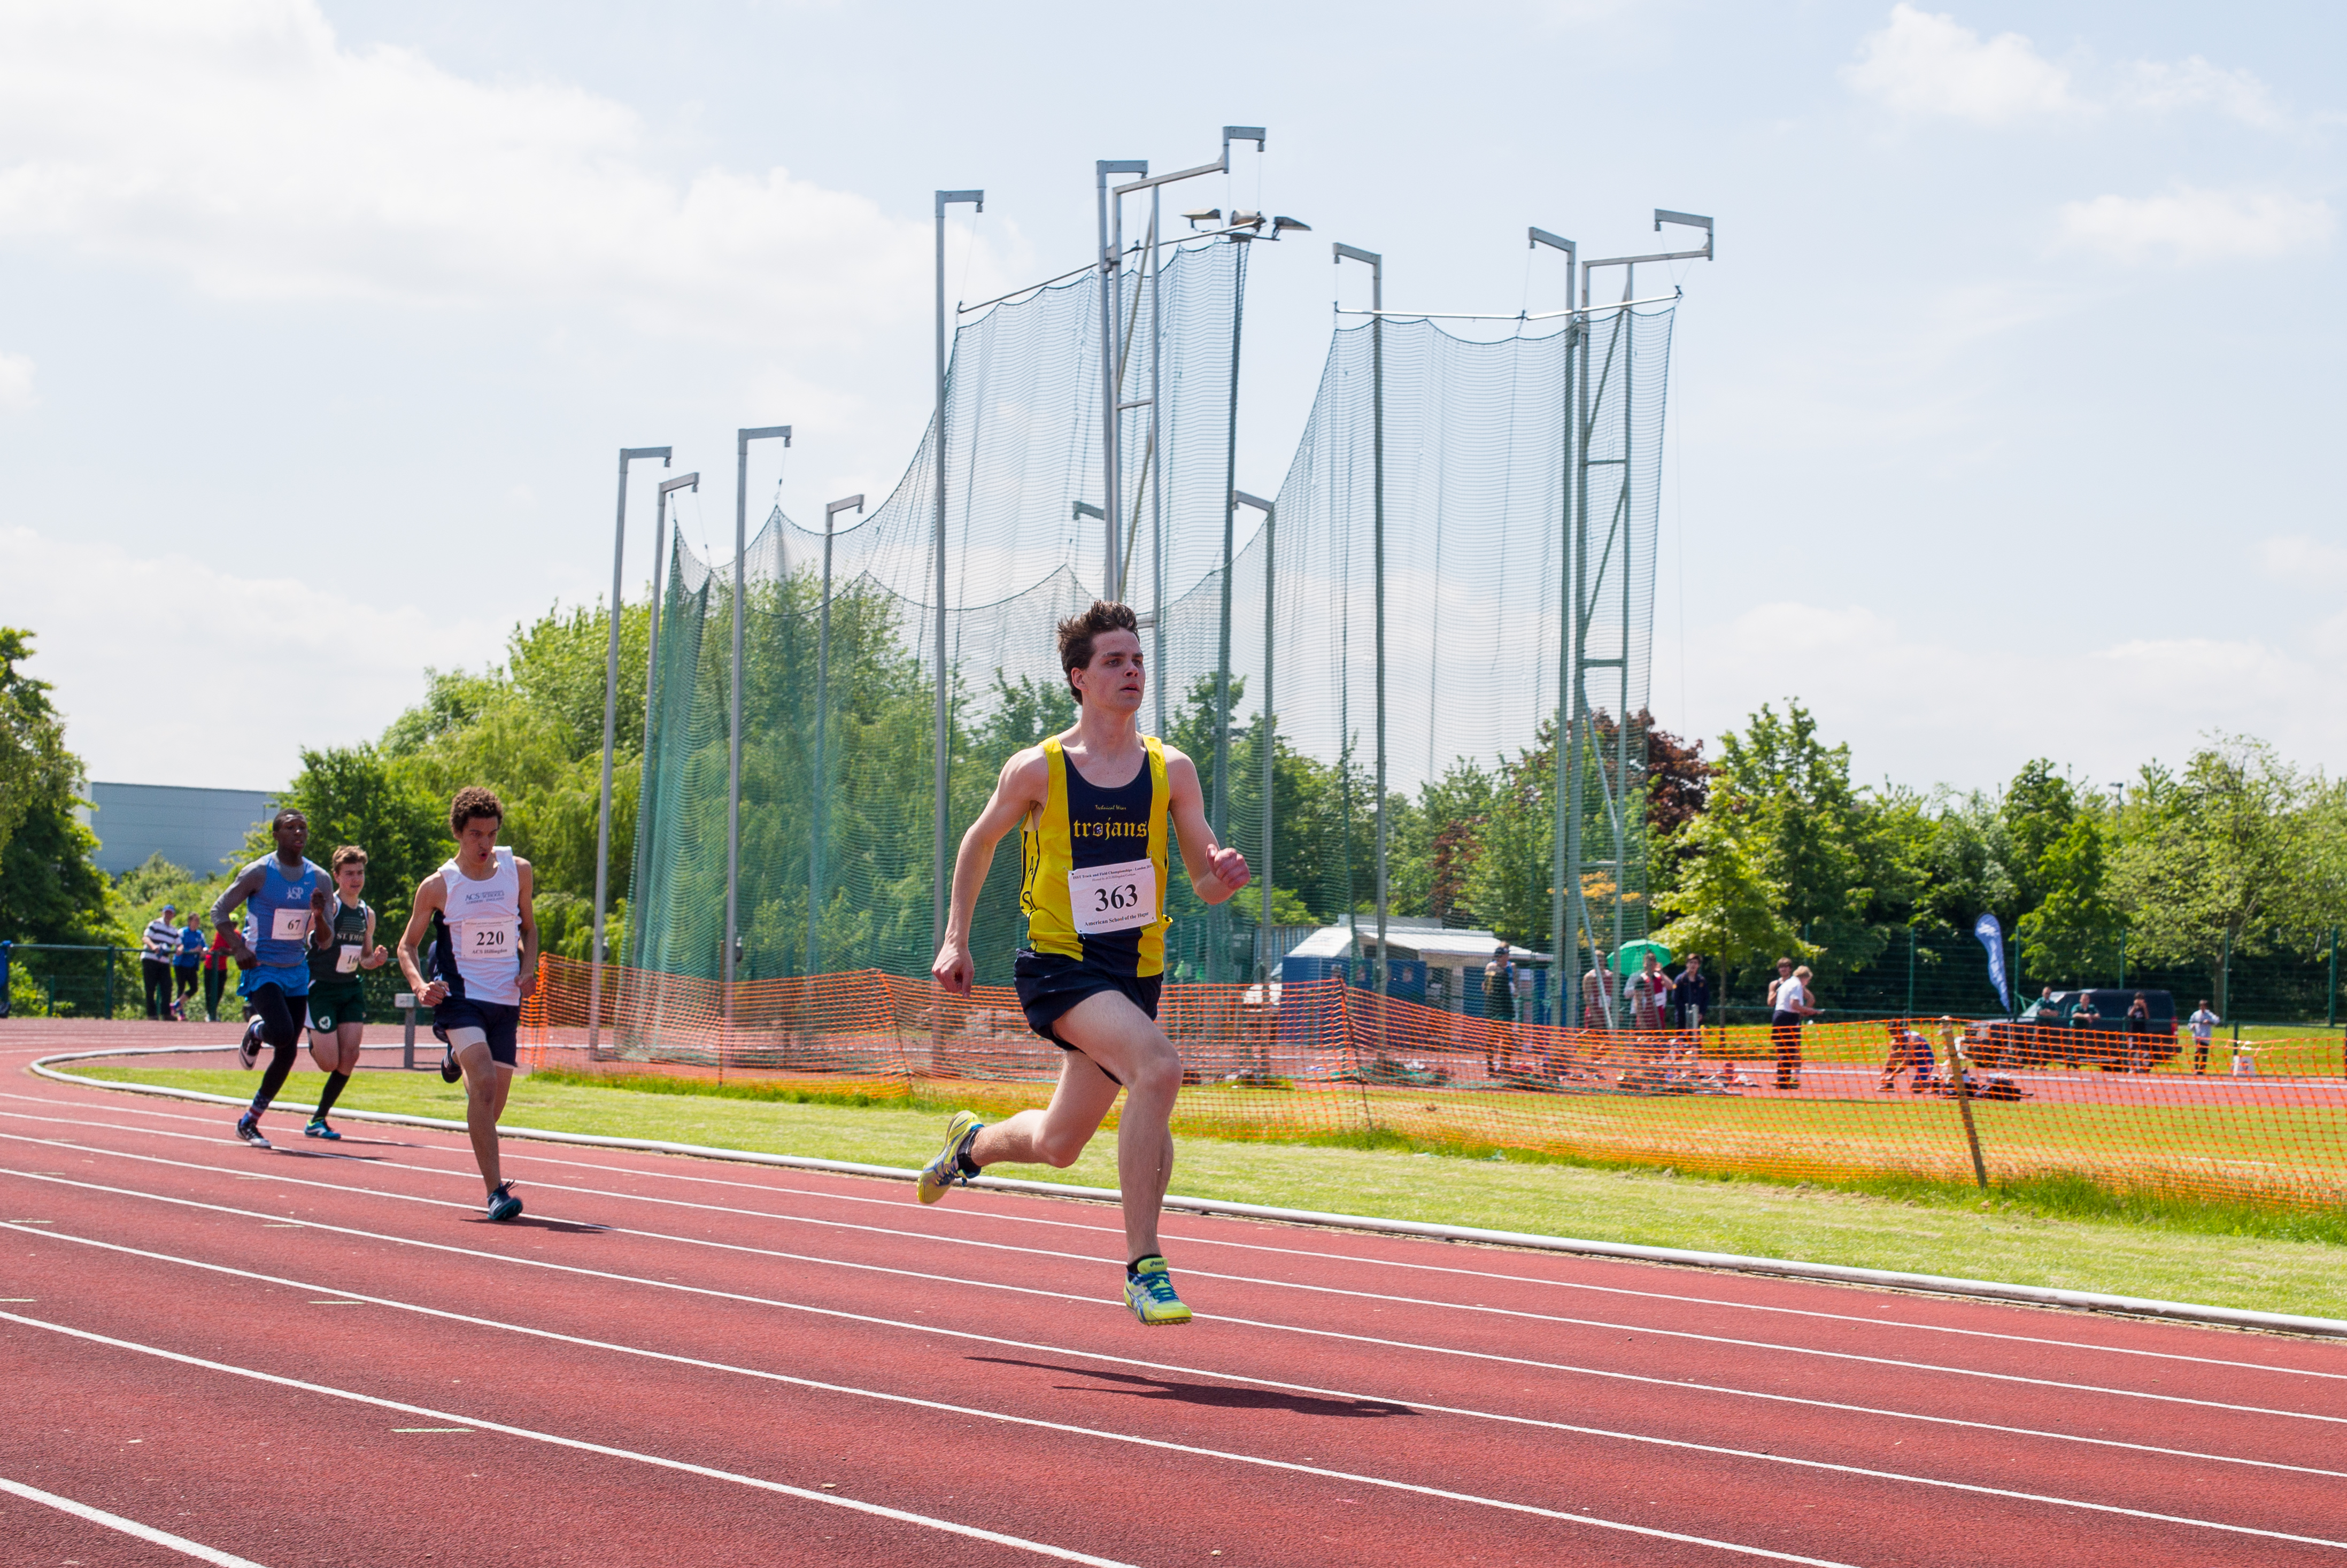
outdoor, track, field, running, europe, high, runner, ash, england, 2016, race, competition, london, hague, international, girls, m, american, team, sports, boys, racing, 50, school, championship, junior, leica, 240, summilux, varsity, athlete, athletics, athletes, meet, isst, hillingdon, sprint, human action, track and field athletics, middle distance running, 800 metres